Pine64

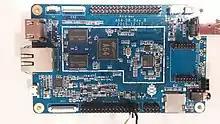
Pine A64+

The original Pine A64 boards released in 2016 are powered by the Allwinner A64 system-on-chip. It features a 1.2 GHz Quad-Core ARM Cortex-A53 64-Bit Processor, an ARM Mali 400 MP2 graphics processor unit, one HDMI 1.4a port, one MicroSD slot, two USB 2.0 ports and a 100 Megabit Ethernet port. The A64 board has only 512 megabytes of RAM, the 1 GiB and 2 GiB versions are labeled "Pine A64+". While the 512 MiB model only works with Arch Linux and Debian GNU/Linux distributions, such as Armbian or DietPi, the A64+ with more memory can also run other operating systems including Android, Remix OS, Windows 10, FreeBSD, and Ubuntu. Optional eMMC storage modules can be plugged into special headers on the board.